Rome Ciampino Airport

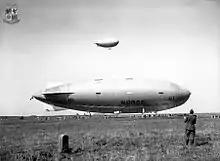
Norge airship taking off from Ciampino Airport

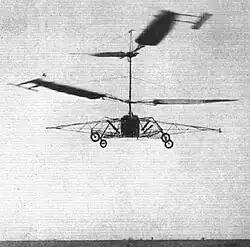
First helicopter flight in Ciampino

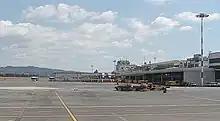
Apron view

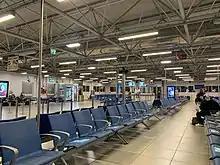
Departure gate area

Private transfer companies offer connections service from Ciampino Airport to destinations in Rome.